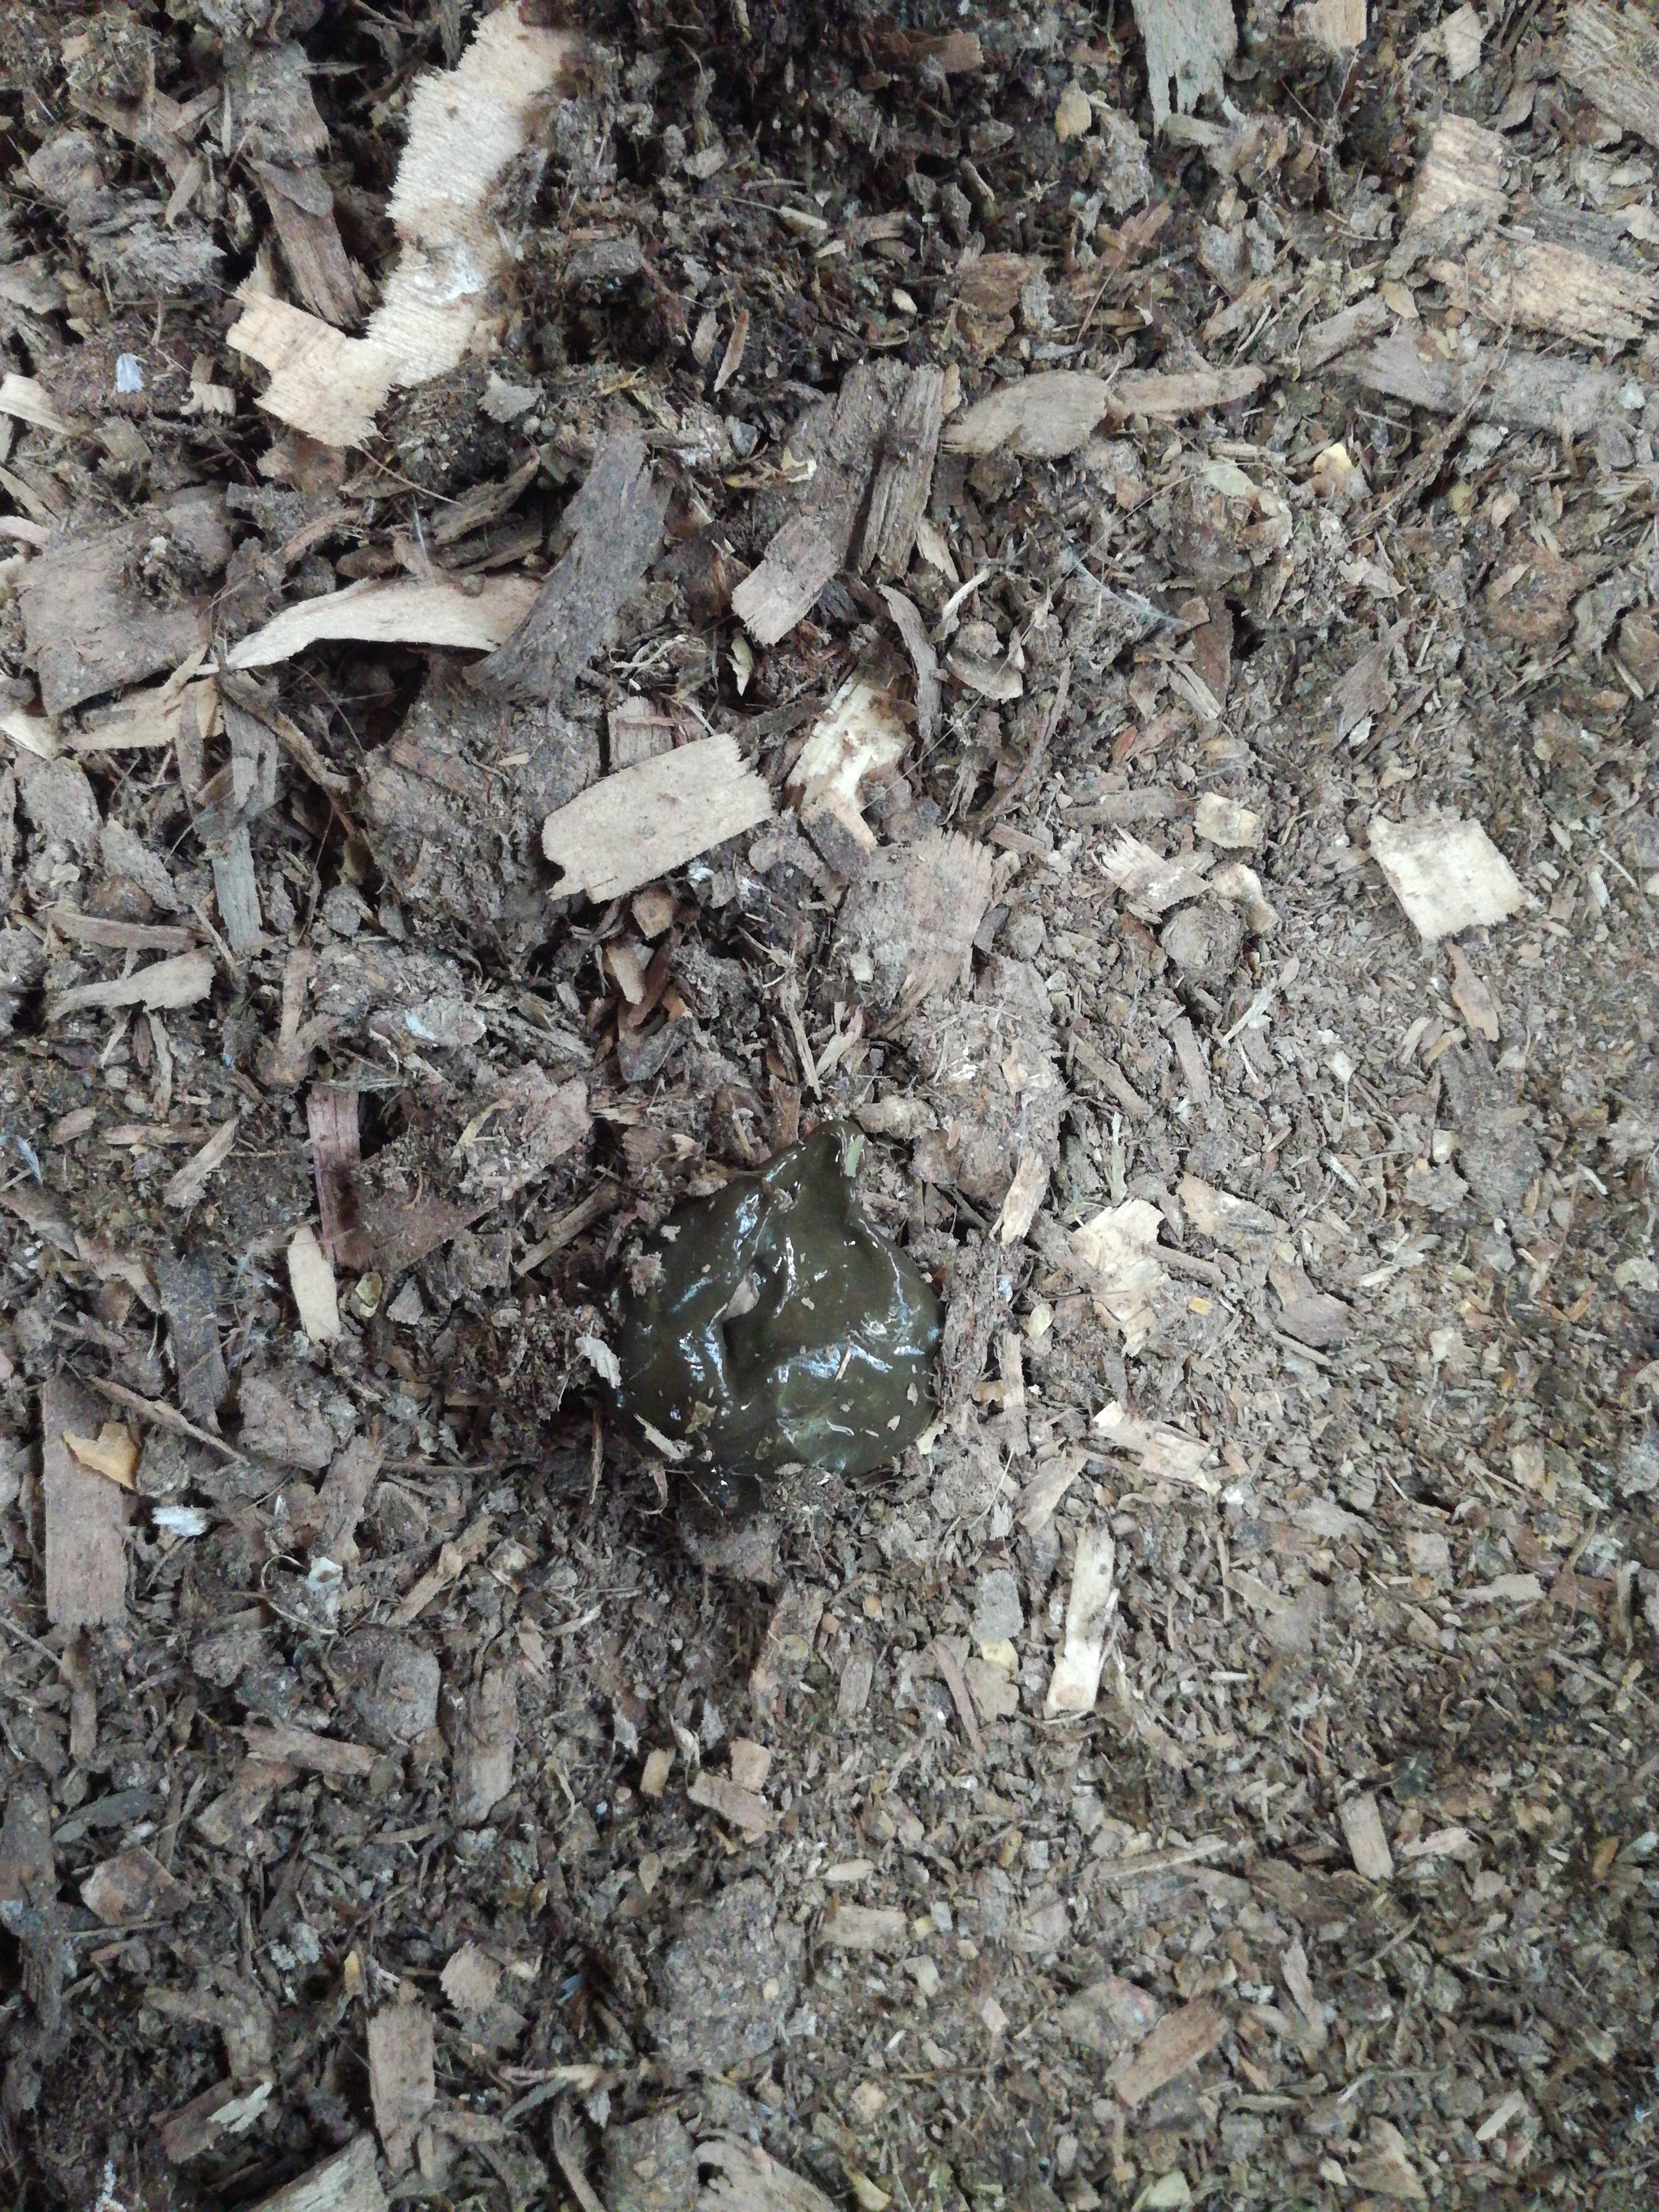
PCR-confirmed diagnosis: Healthy